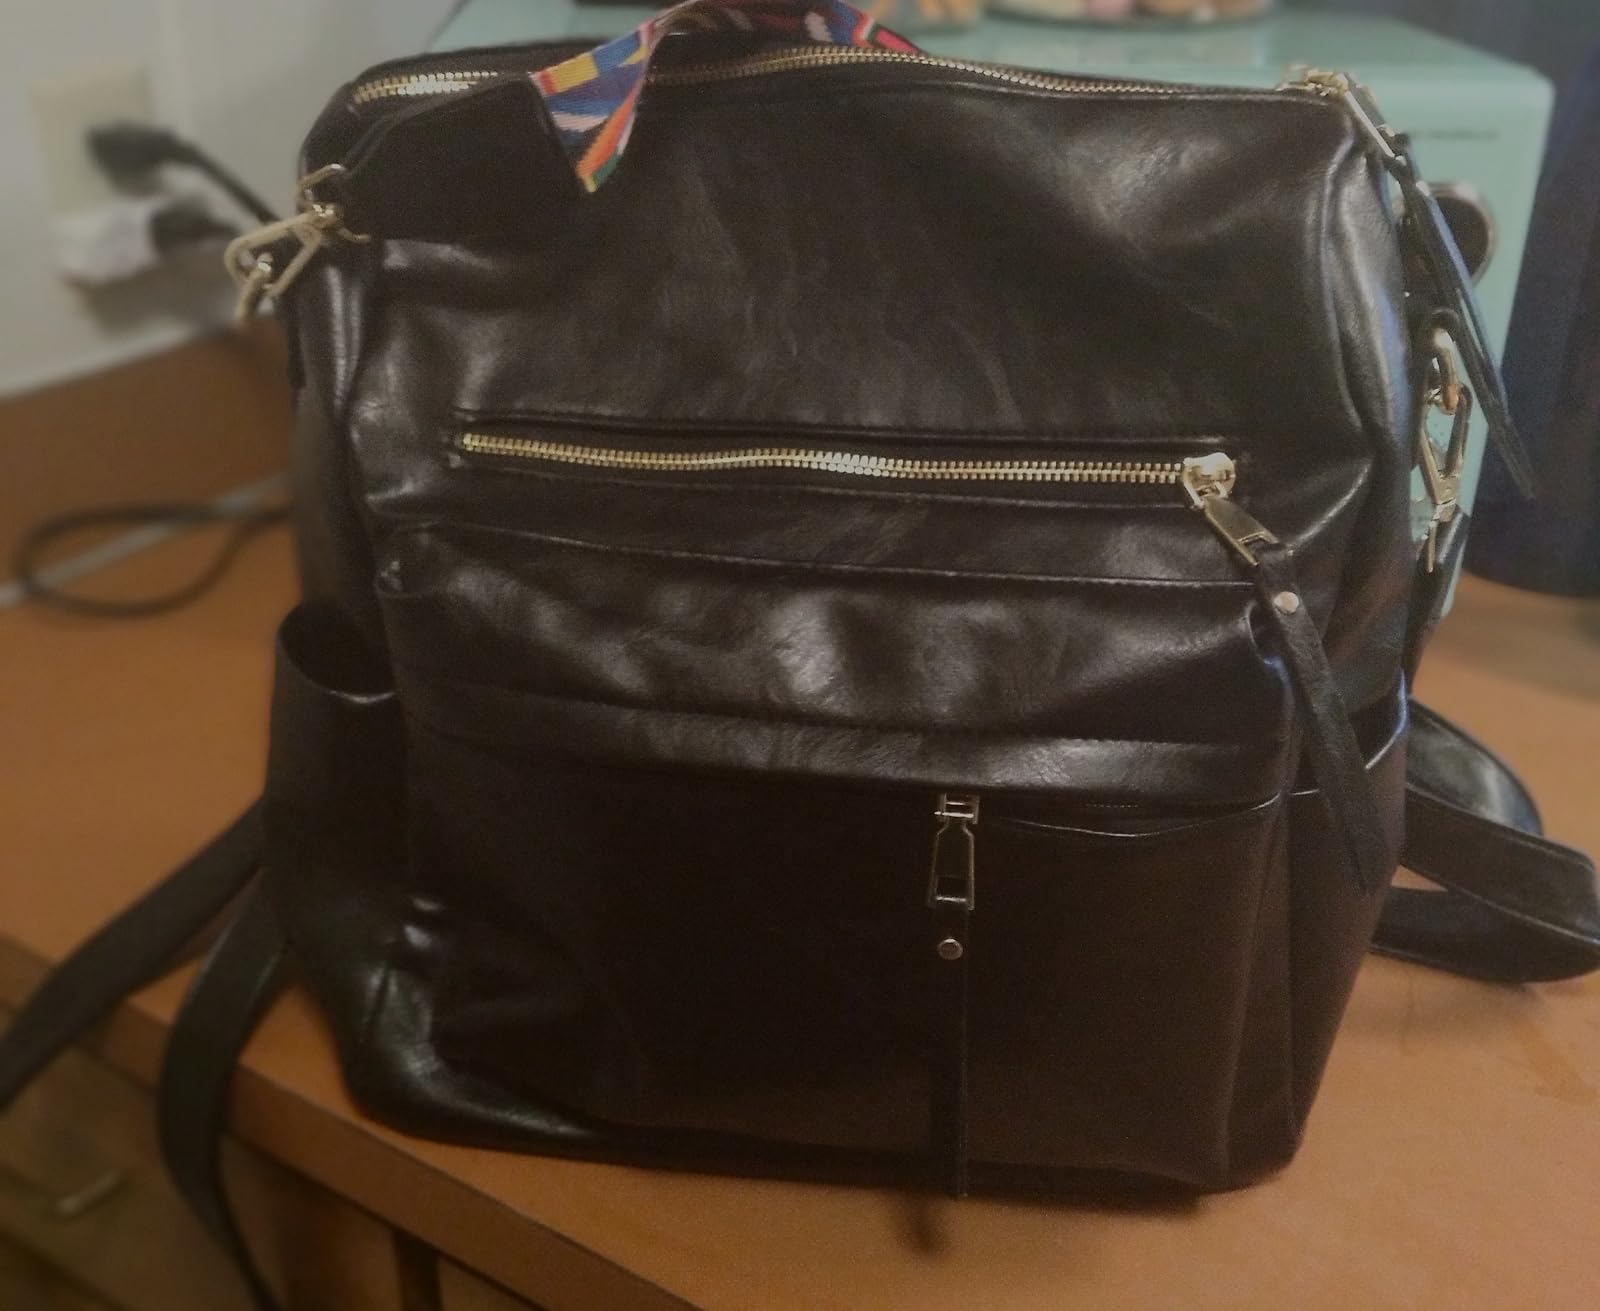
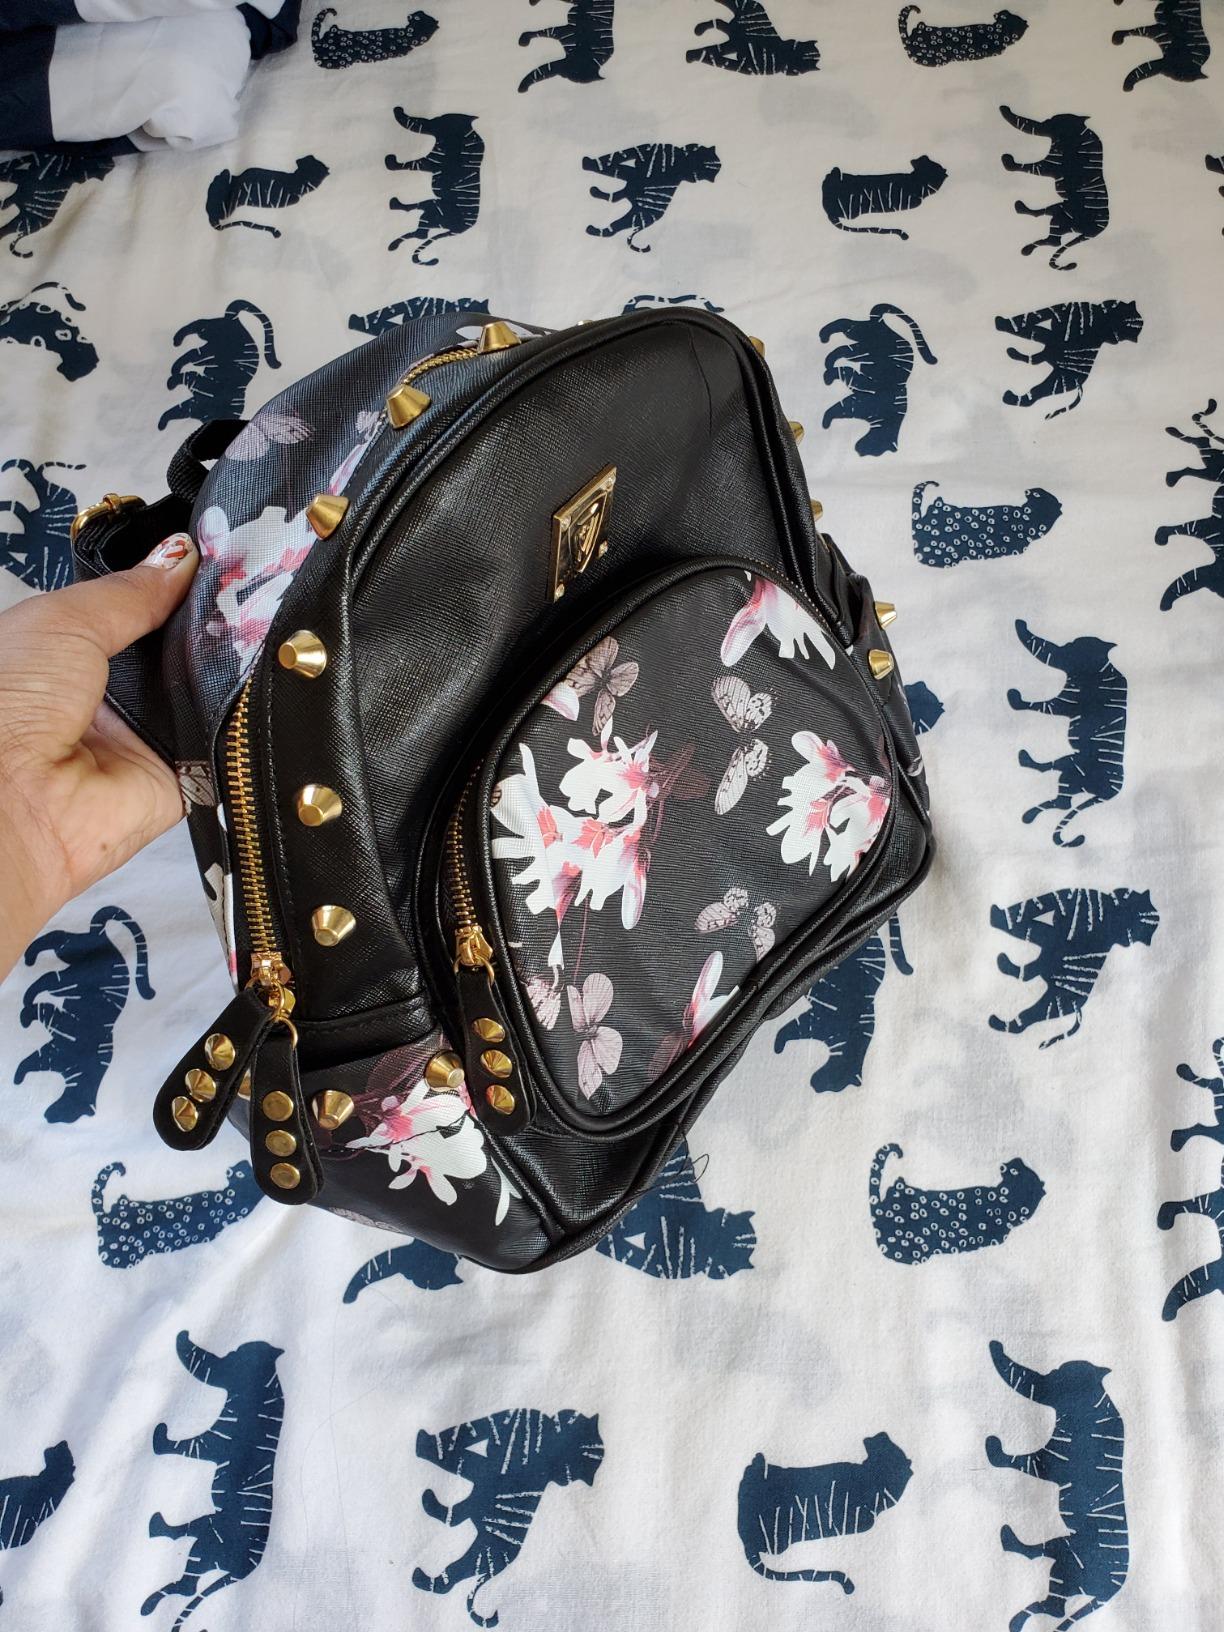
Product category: accessories_handbag
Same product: no